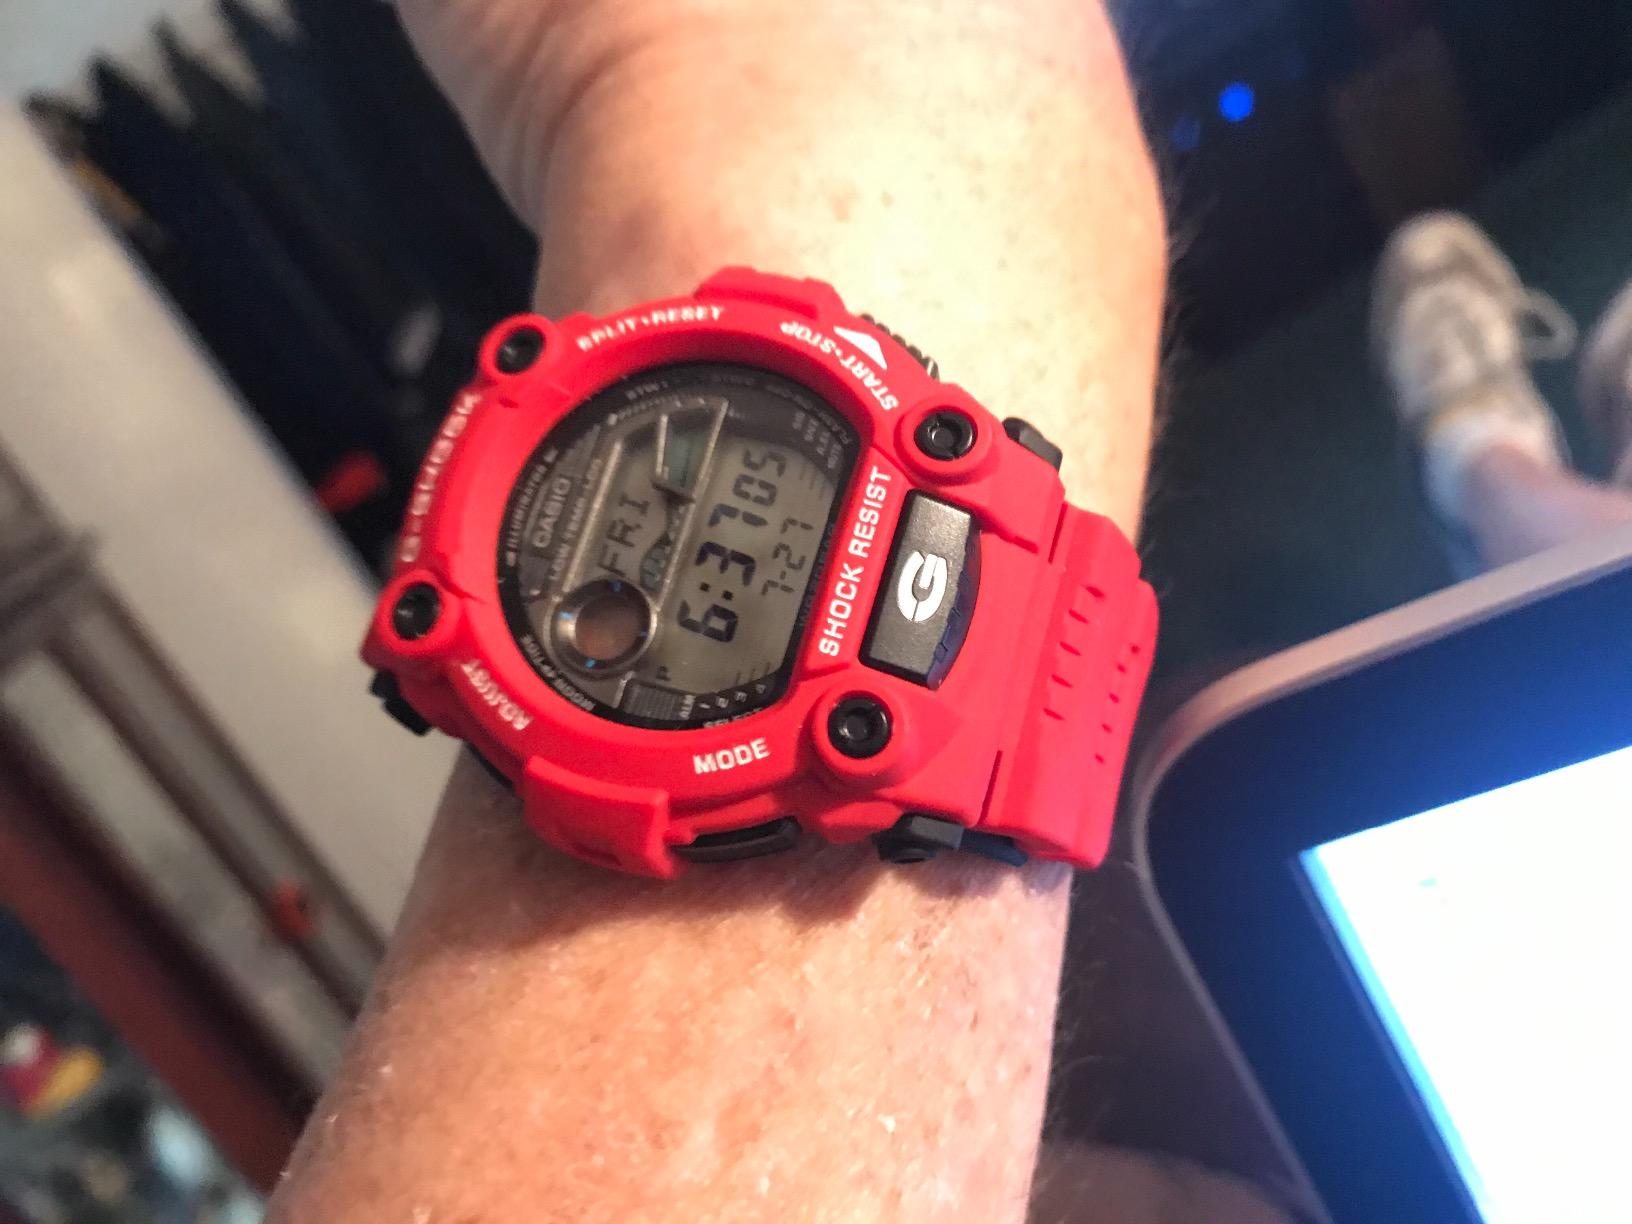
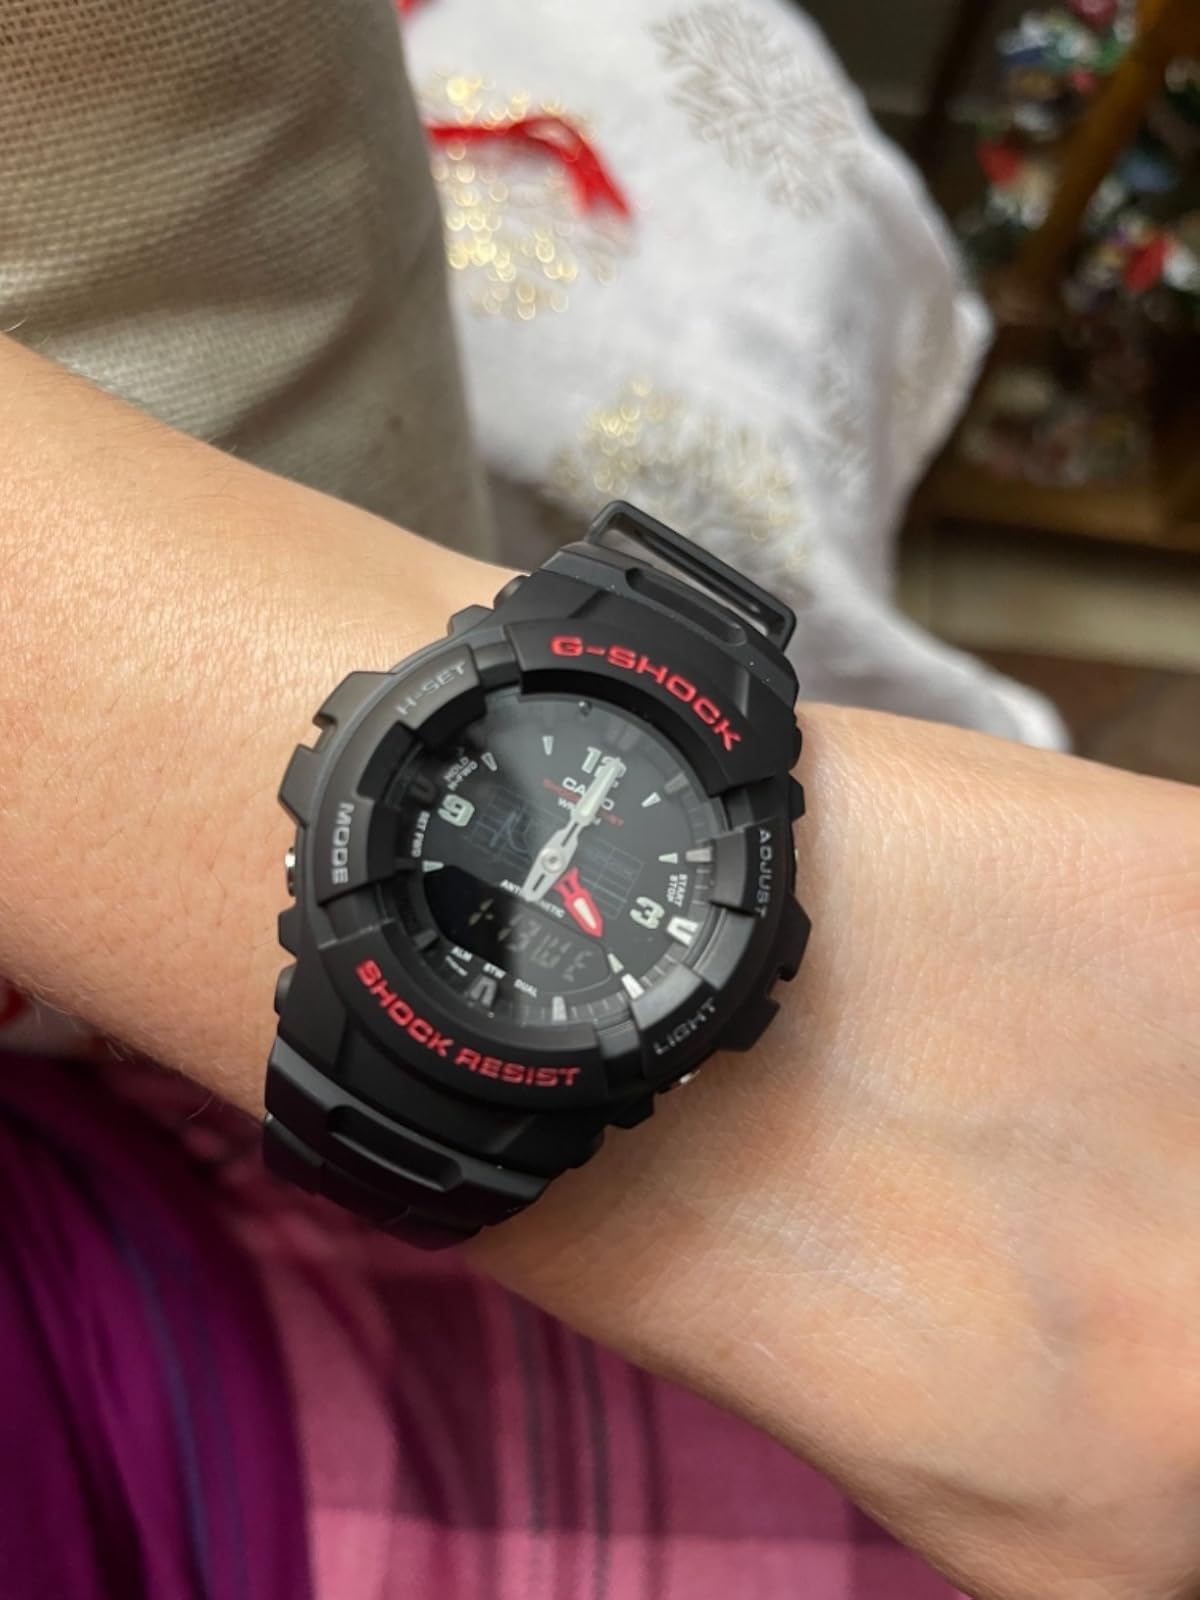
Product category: accessories_watch
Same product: no